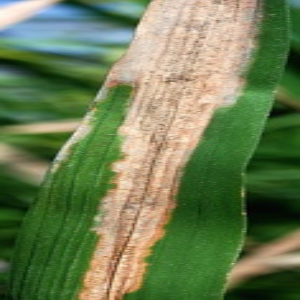
Disease: Bacterialblight